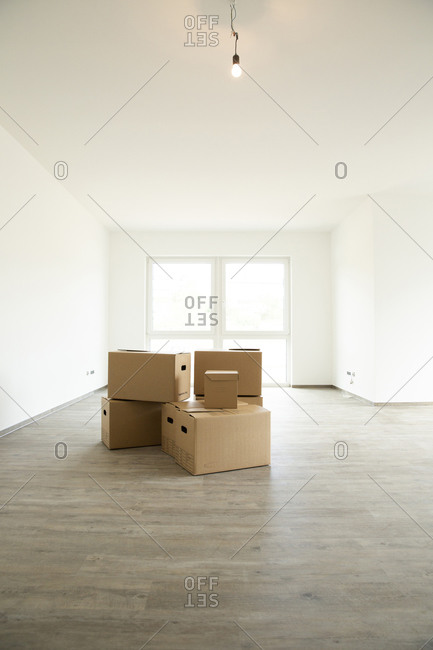
Label: cardboard